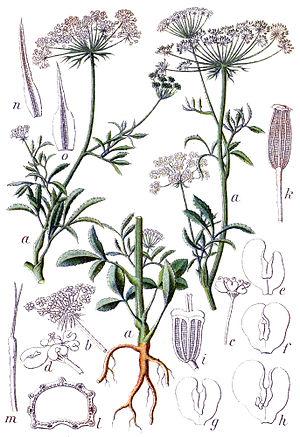
L’ammi élevé est une plante herbacée annuelle, de la famille des Apiacées, parfois cultivée comme plante condimentaire.